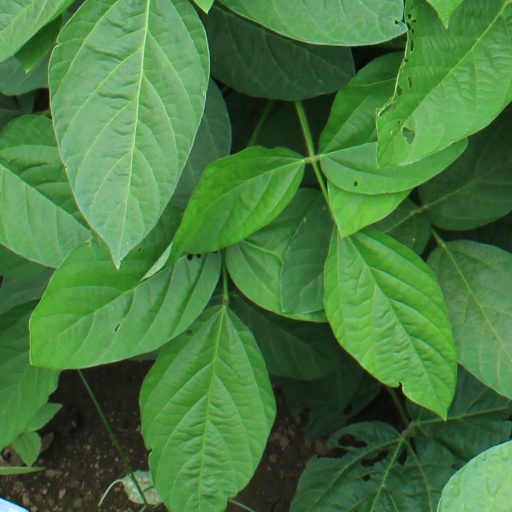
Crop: soybean